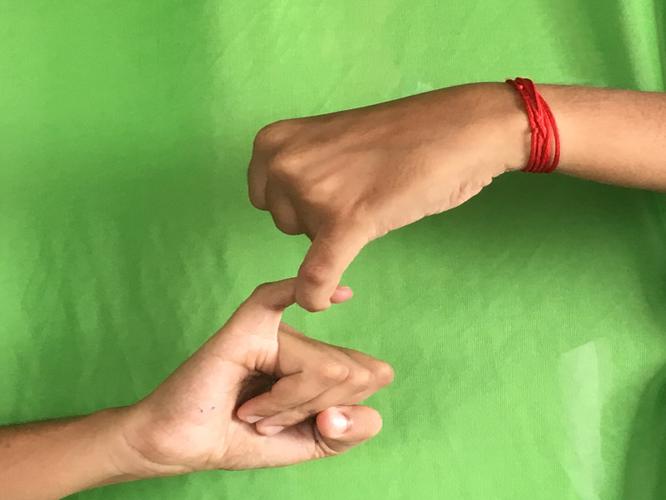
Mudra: Kilaka
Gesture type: double_hand